Dicentric chromosome

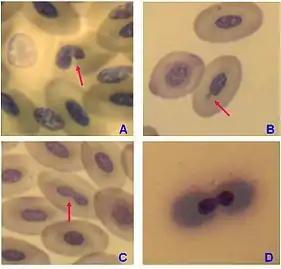

The existence of dicentric chromosomes has clinically relevant consequences for individuals, which may live with intellectual, neurological and physical disabilities. Tailed nuclei are signatures of radiation exposure in human tissue, microbiota, and aquatic invertebrates from the wake of recent nuclear disasters. Additionally, they are used as potential biomarkers to screen for certain genetic syndromes present in human populations.